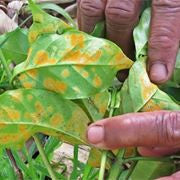
Plant: Coffee
Disease: coffee leaf rust